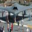
Label: airplane